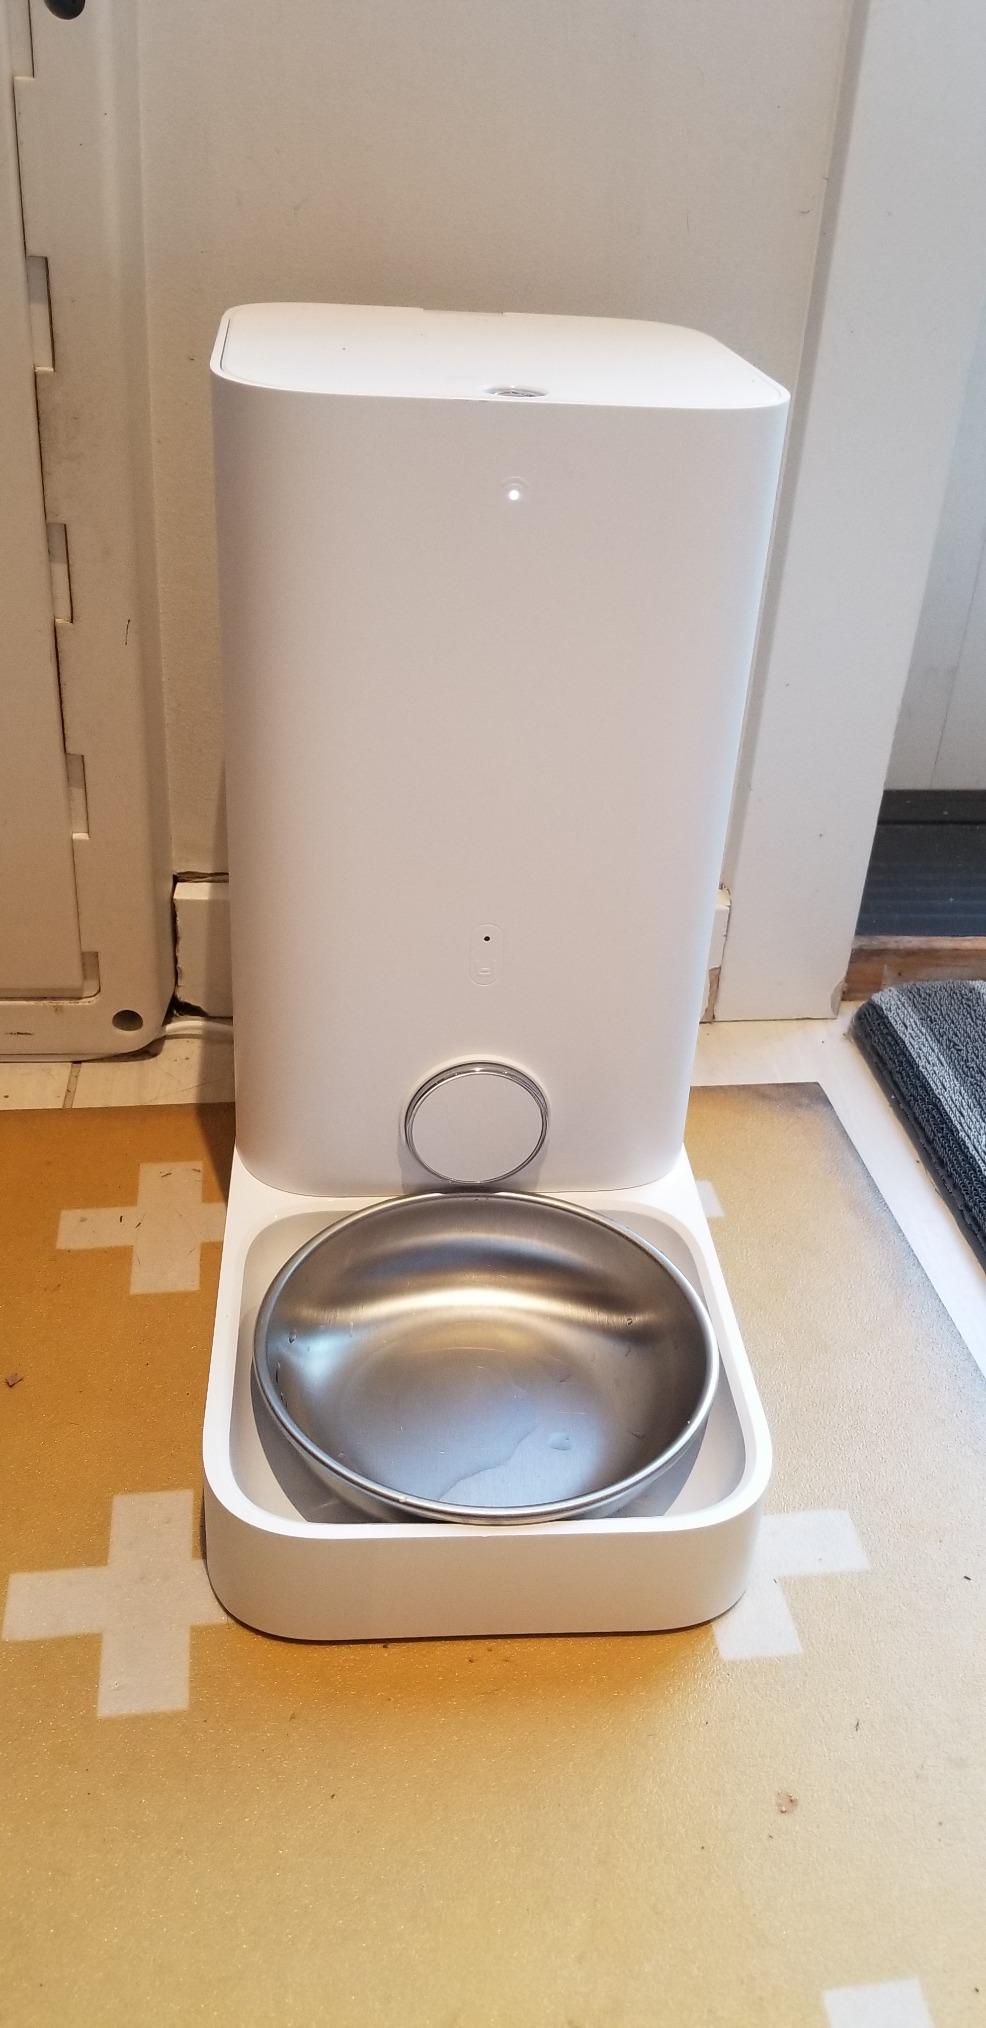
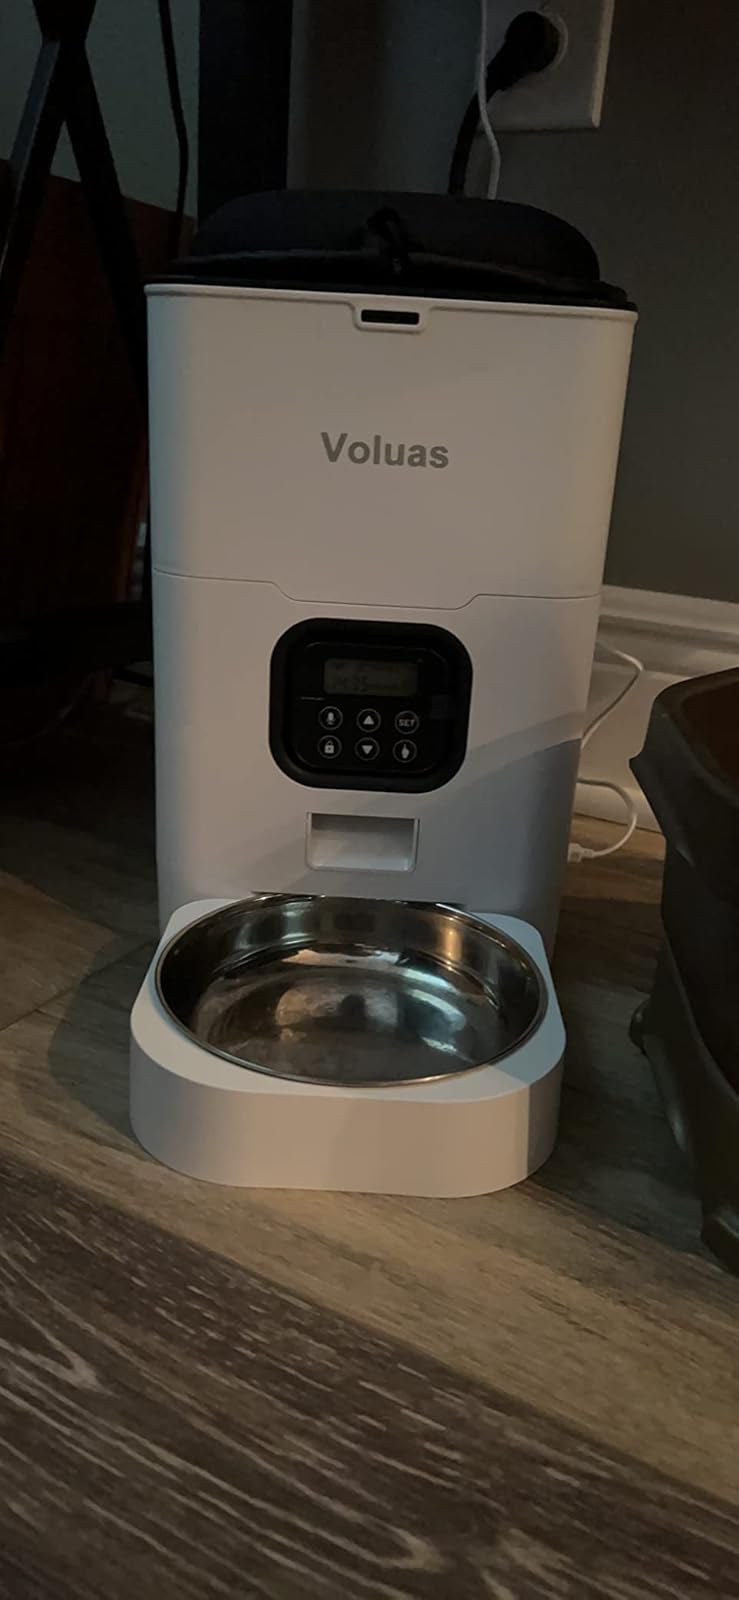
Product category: items_feeder
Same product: no